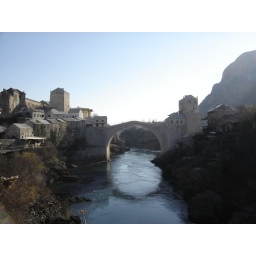
The old Turkish bridge over the river Neretva